Rodrigo Cisterna

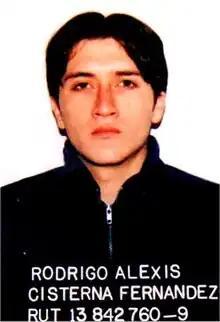
ID photograph created by the Civil Registry and Identification Service of Chile.

Rodrigo Alexis Cisterna Fernández (8 November 1980 – 3 May 2007) was a Chilean forestry worker shot and killed by police officer during a workers' protest for an improvement in their working conditions on the night of 3 May 2007, in the town of Laraquete, Arauco Province, Biobío Region, about 60 kilometers from the city of Concepción, in front of the Horcones Pulp Mill, owned by Chilean businessman Anacleto Angelini. During the protest, Carabineros started destroying the workers' cars as to persuade them to dissolve, to which Cisterna responded by getting in a bulldozer and started flipping over police vehicles, destroying them in the process.